Fliegende Blätter

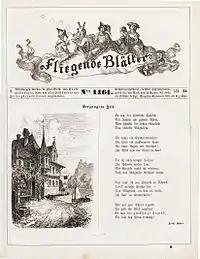
Frontpage of an issue of the "" from 1873

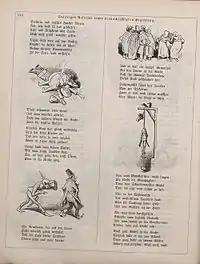
Page from 1860, illustrated by Wilhelm Busch

The ("Flying Leaves"; also translated as "Flying Pages" or "Loose Sheets") was a German weekly humor and satire magazine appearing between 1845 and 1944 in Munich. Many of the illustrations were by well-known artists such as Wilhelm Busch, Count Franz Pocci, Hermann Vogel, Carl Spitzweg, Julius Klinger, Edmund Harburger, Adolf Oberländer and others. It was published by , a company belonging to the wood engraver Kaspar Braun and illustrator Friedrich Schneider. Aimed at the German bourgeoisie, it reached a maximum circulation of c.95,000 copies by 1895. It merged in 1928 with a competitor, the "Meggendorfer-Blätter" and was published until 1944 as "" by the in Esslingen am Neckar.